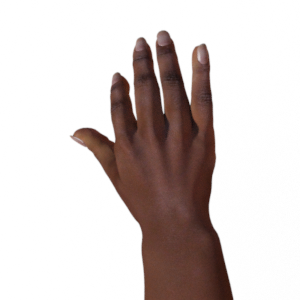
Label: paper